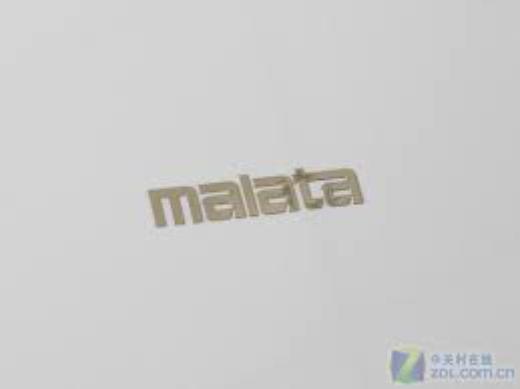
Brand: malata-2
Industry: Electronic